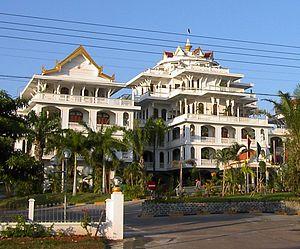
Paksé ou Pakxé est la capitale de la Province de Champassak au Laos. C'est la capitale du Sud, l'une des villes les plus importantes en terme économique. En 2010, elle comptait environ 77 000 habitants, ce qui en fait la troisième ville du pays derrière la capitale Vientiane et Savannakhet.